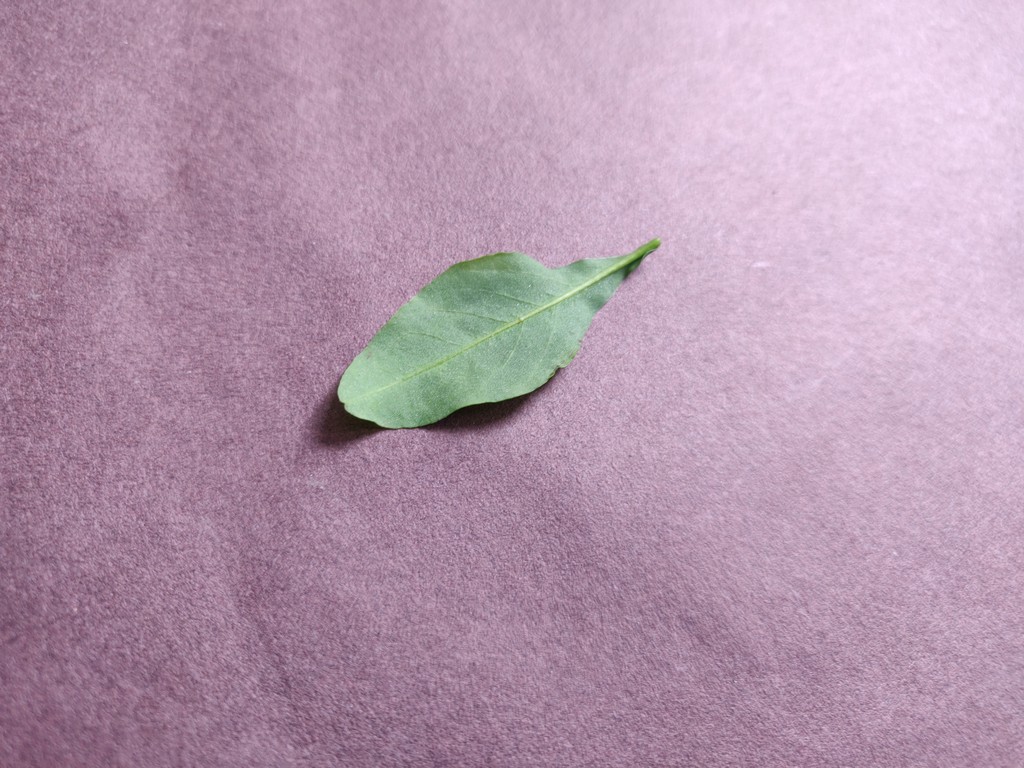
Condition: Healthy
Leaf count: single
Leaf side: back